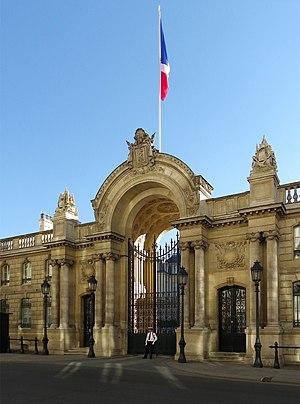
Grille d'honneur du Palais de l'Élysée (Classé) This building is indexed in the Base Mérimée, a database of architectural heritage maintained by the French Ministry of Culture,
Le palais de l'Élysée, dit l'Élysée, est un ancien hôtel particulier parisien, situé au nᵒ 55 de la rue du Faubourg-Saint-Honoré, dans le 8ᵉ arrondissement de Paris. Il est le siège de la présidence de la République française et la résidence officielle du président de la République depuis la IIᵉ République.